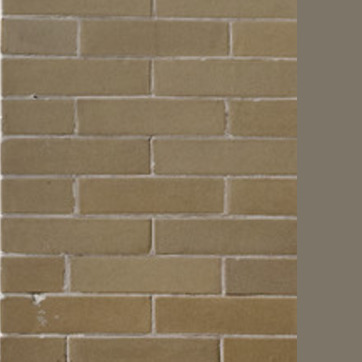
Material: brick